Wildlife of Tanzania

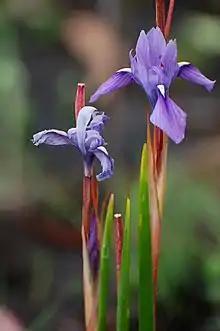
"Moraea callista", a species of iris-like plant found in the Kitulo National Park

As the name implies, Mount Kilimanjaro gives its name to the park located in Kilimanjaro Region. It is the highest mountain in Africa at and is also the tallest free-standing mountain in the world. The park provides a "climatic world tour, from the tropics to the Arctic". Vegetation in the park includes thick Montane forests, mosses and lichen, and giant lobelias. The park, established in 1977, encompasses an area of and is within the riverine and palustrine ecosystem. Resident wild animals include elephant, leopard, African buffalo, the endangered Abbott's duiker, and other small antelopes and primates. There is hardly any game viewing in this park. However, it is popular for mountaineering expeditions to climb the volcanic cones of Kibo, which has several remnant glaciers, and Mawenzi and to witness the Afro-montane moorland habitat. It is one of the most visited parks in Tanzania. The municipality of Moshi is near several of the park entrances and is east of the larger city of Arusha.